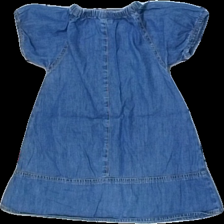
View: back
Type: Dress
Category: Children
Brand: Not in the list
Brand text on label: parvel
Colors: Blue
Material: 100% cotton
Cut: Regular
Size: 86
Season: All
Trend: Denim
Damage location: bottom left
Damage 2 location: bottom center
Damage 3 location: top center
Price range: <50
Recommended usage: Reuse
Description: blå jeans klänning, en knapp trasig
Comment: special